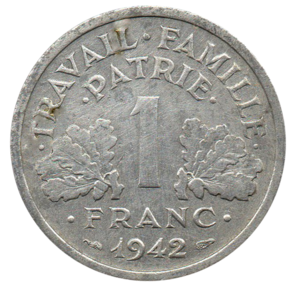
Revers 1 franc état français émise en 1942
Le franc, précisé franc français lorsqu'il peut y avoir ambiguïté, est une ancienne unité monétaire de la France, utilisée également en Andorre et à Monaco.
Cet article liste les émissions de franc français sous le régime de Vichy. Ces monnaies, émises à partir de 1941, présentent la marque du régime français sous l'occupation allemande : la nouvelle devise « Travail, Famille, Patrie » et la Francisque.